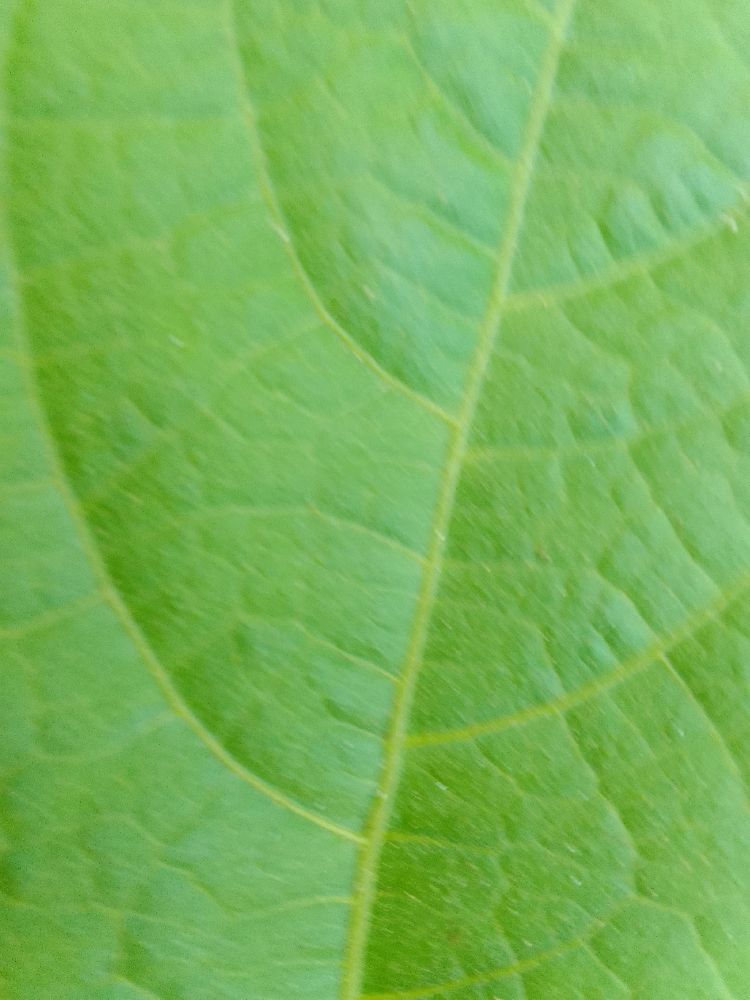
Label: healthy